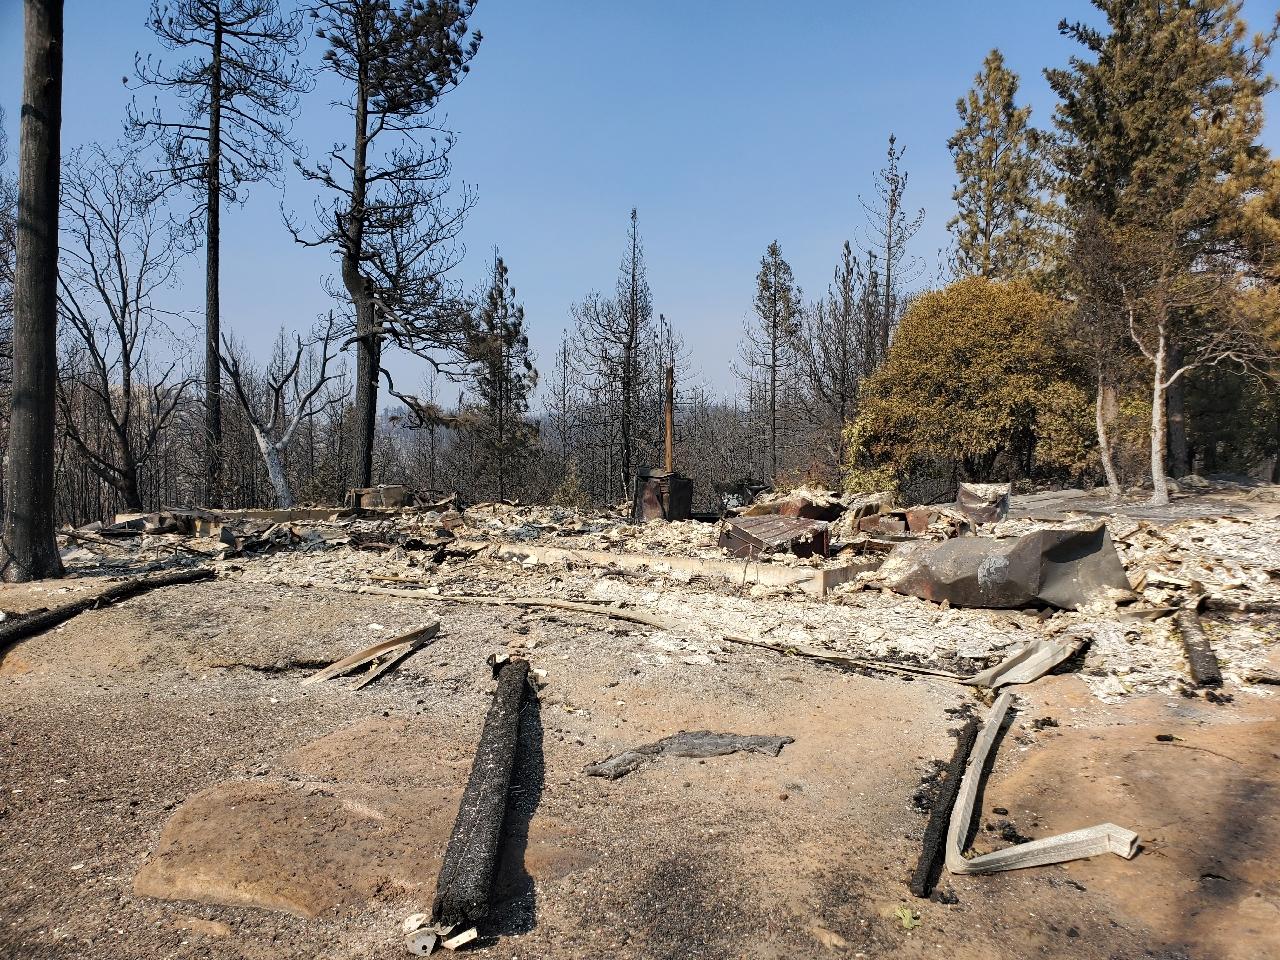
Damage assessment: destroyed